2016–17 Euro Hockey League

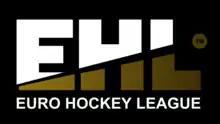

The 2016–17 Euro Hockey League was the tenth season of the Euro Hockey League, Europe's premier club field hockey tournament organized by the EHF. Round One was held in Banbridge, Northern Ireland. the round of 16 and quarterfinals in Eindhoven, Netherlands and the semi-finals, third place game and the final were held in Brasschaat, Belgium.